Hell on Wheels (2007 film)

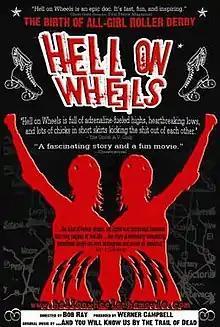

Hell on Wheels is a 2007 documentary film telling the story of a group of Texas women who band together to resurrect roller derby for the 21st century. Emerging from the Austin music and arts scene, these women create a rock-and-roll fueled version of all-girl roller derby that has spawned the derby craze that's sweeping the nation.